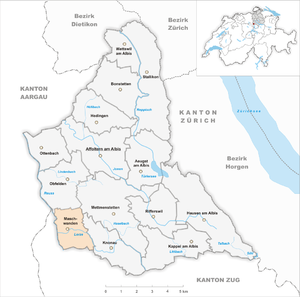
Maschwanden est une commune suisse du canton de Zurich, située dans le district d'Affoltern.